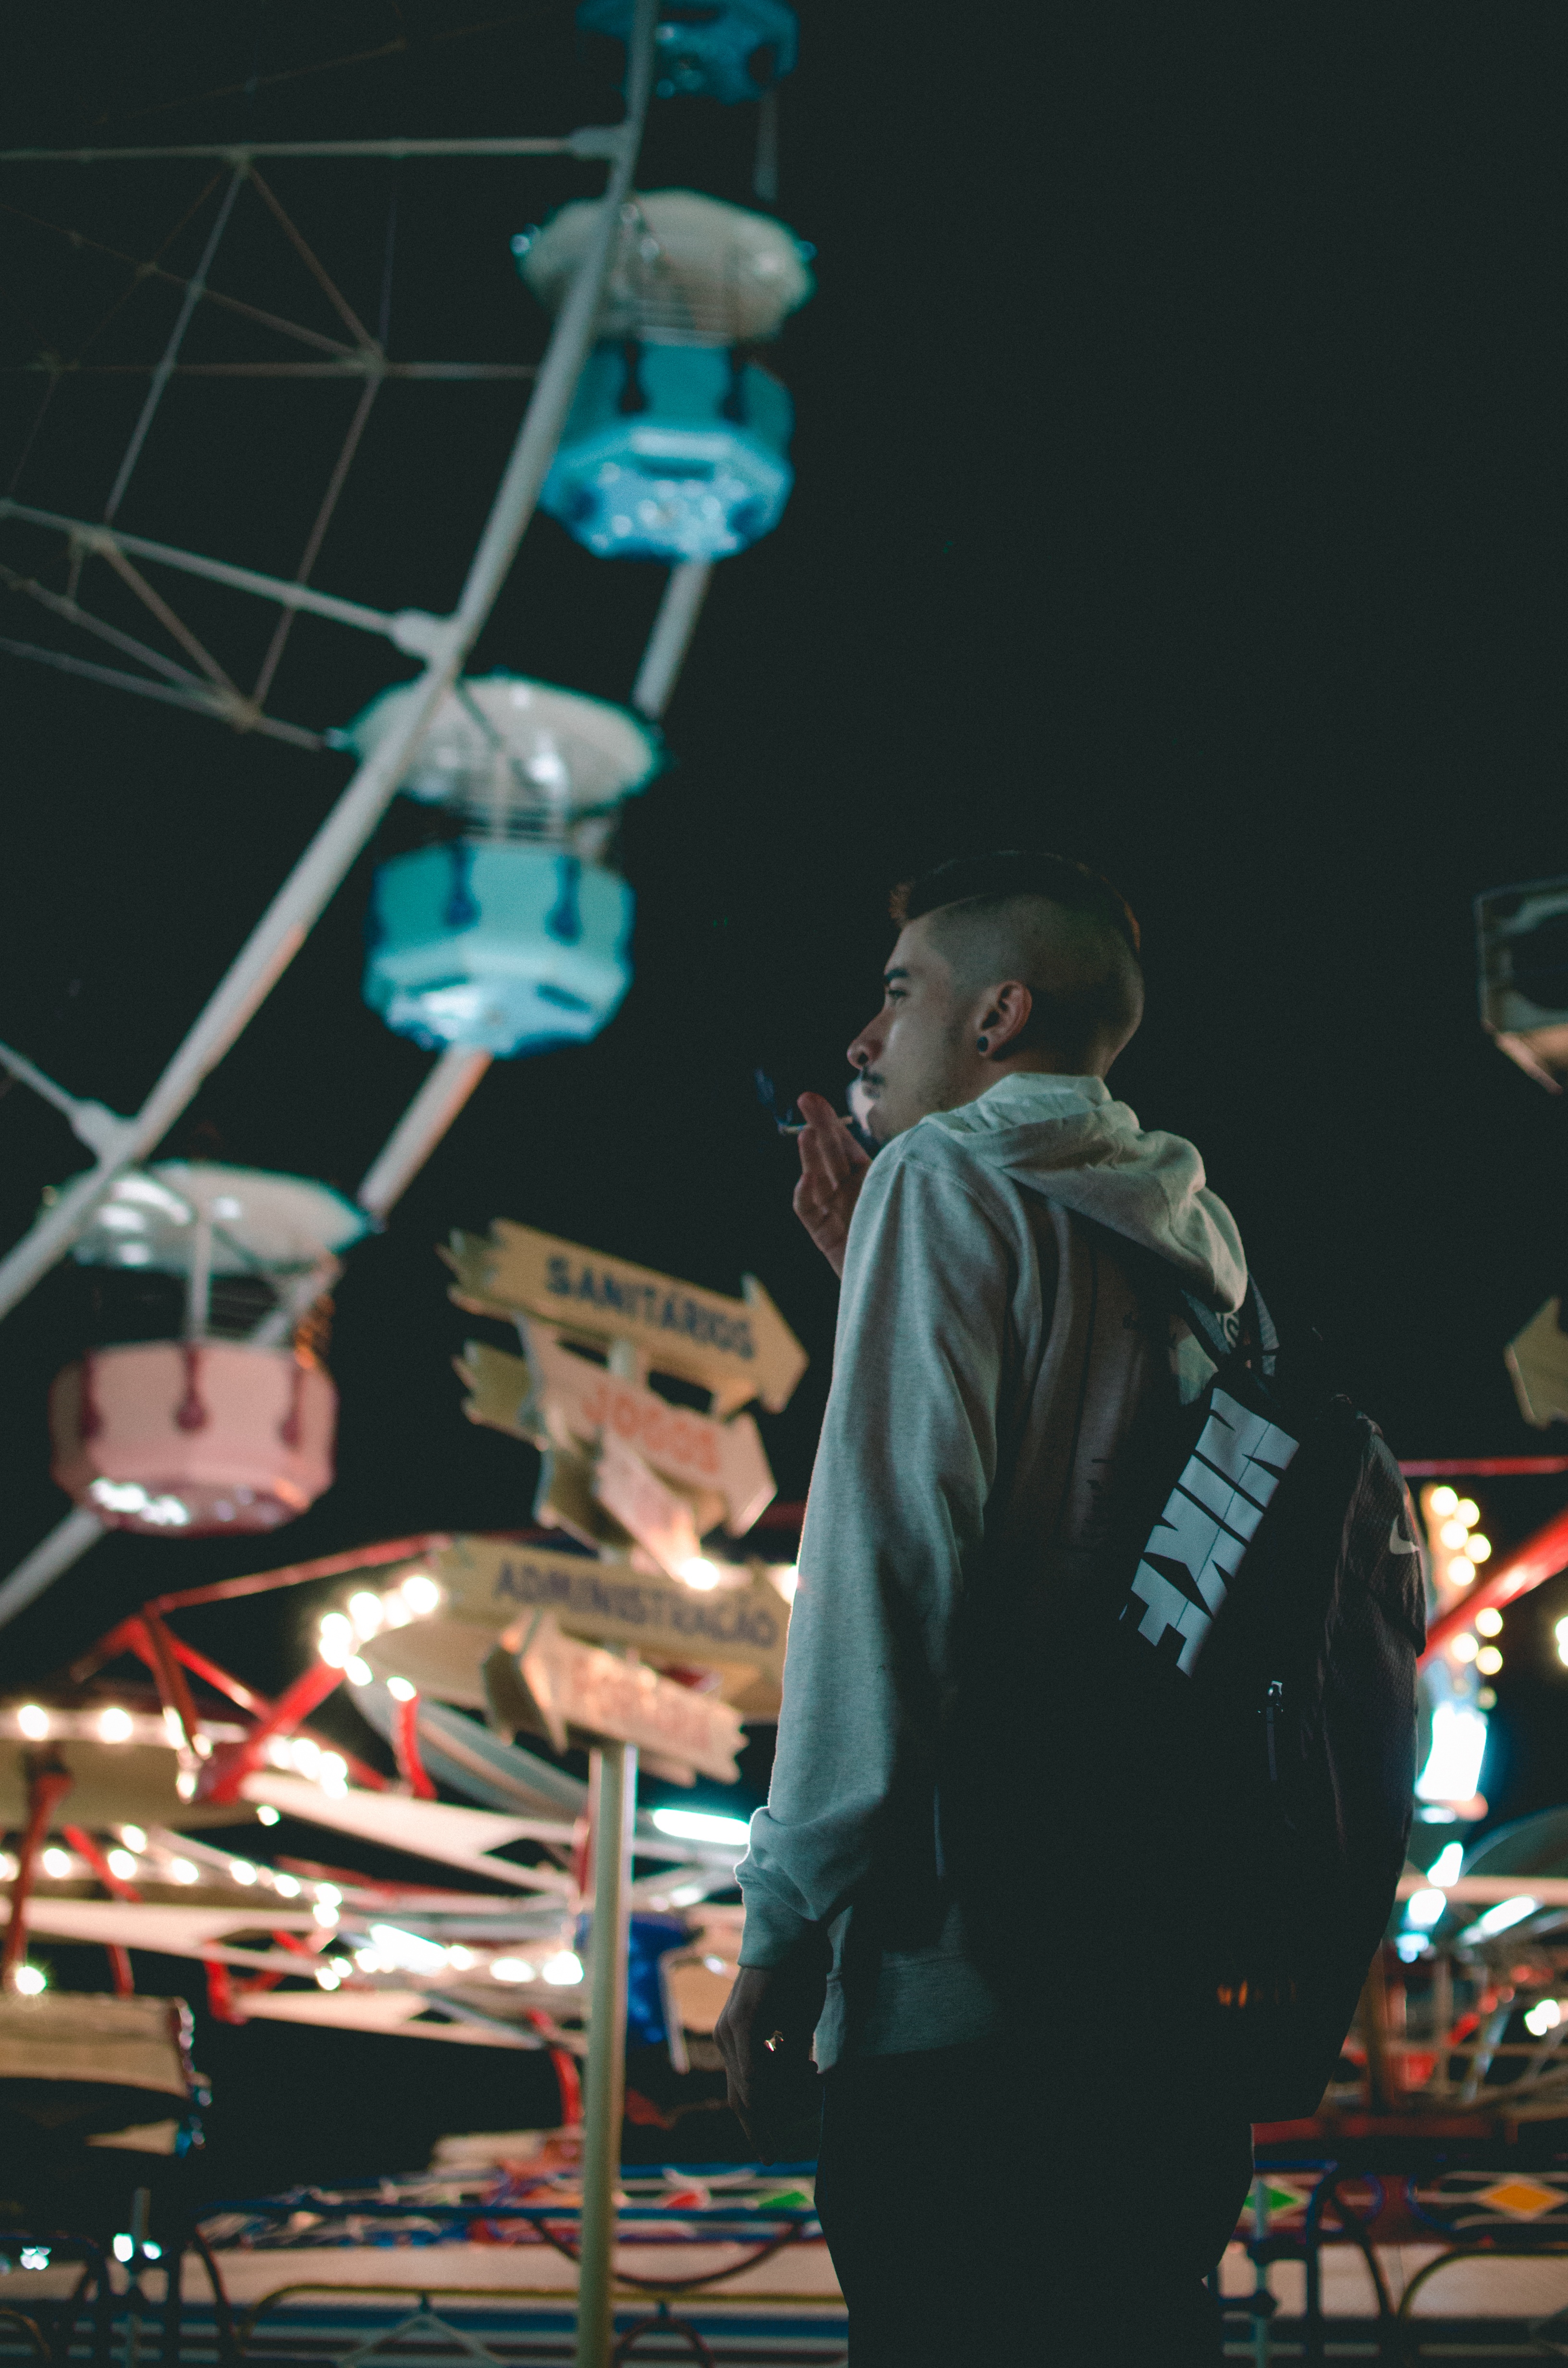
music, concert, performance art, stage, performance, entertainment, performing arts, musical theatre